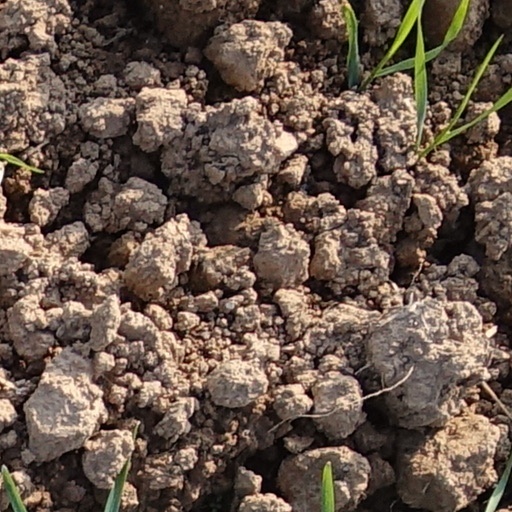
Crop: wheat